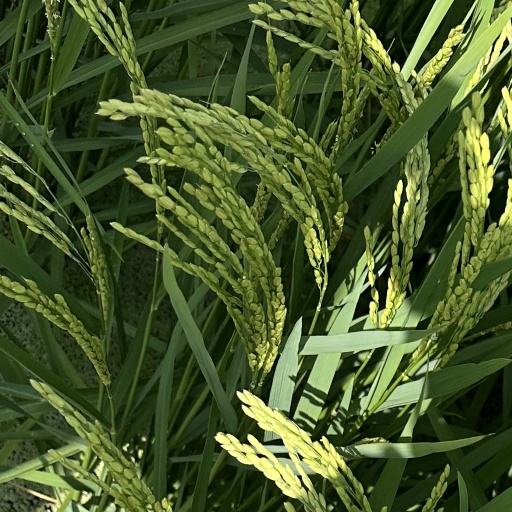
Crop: rice